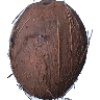
Label: cocos